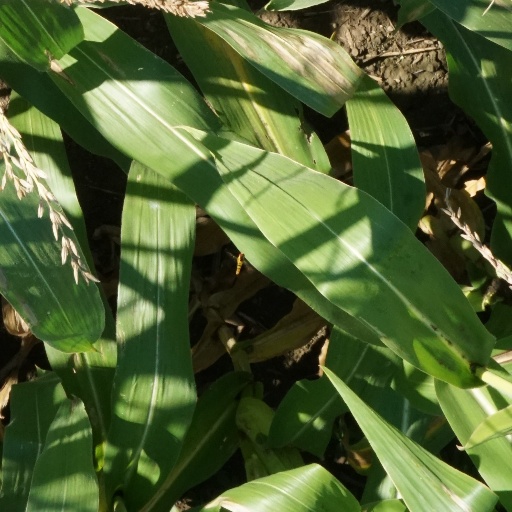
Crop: maize; corn